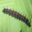
Label: caterpillar